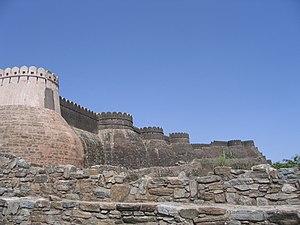
Kumbhalgarh est un fort Mewar du district de Rajsamand dans l'État du Rajasthan en Inde. Situé à 82 km d'Udaipur, Kumbhaghar est le plus important fort du Mewar après celui de Chittorgarh. Occupé jusqu'au XIXᵉ siècle, il est aujourd'hui ouvert au public. La vue depuis le fort s'étend sur plusieurs dizaines de kilomètres sur la chaîne des Ârâvalli, et lorsque le temps le permet, on peut apercevoir au loin les dunes du désert du Thar.